Fujimigaoka Station

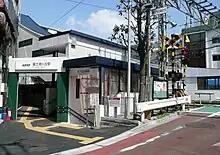
South entrance, April 2012

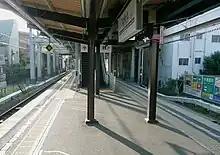
View of the platforms, August 2011

The station consists of a single ground-level island platform serving two tracks. The station has an above-track station building. Construction of the current station building began in March 2010, and was completed in December of the same year. There are elevators and escalators between the station building concourse and platform, and to the ground level at the north and south exits (though there is no escalator between the station building and ground level at the south exit).